Shree Siddharoodha Swamiji Hubballi Junction railway station

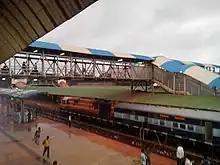
An old picture of Hubli Railway Station

The Madras and Southern Mahratta Railway opened the Hubballi–Harihara rail line on 18 October 1886. And Hubballi–Londa, Hosapet–Hubballi and Chikjajur–Hubballi (part of Bengaluru–Hubballi) rail lines were converted during 1995.